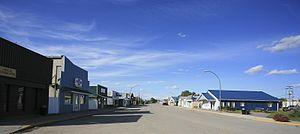
Carrot River est une ville du nord-est de la Saskatchewan.